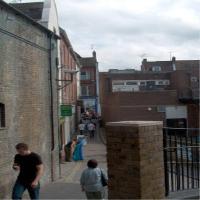
Weather: cloudy or overcast